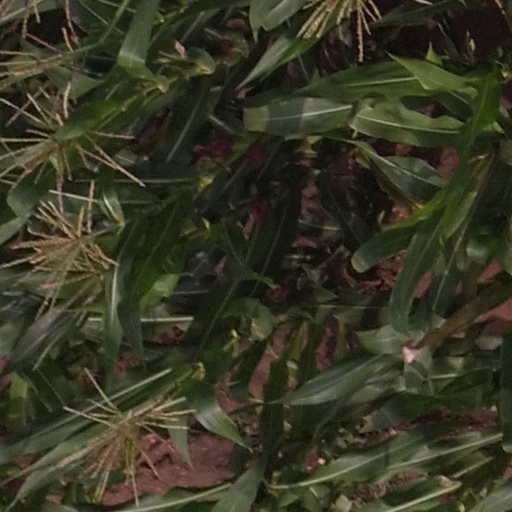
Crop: maize; corn